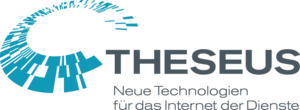
Theseus est un moteur de recherche financé par le gouvernement allemand.